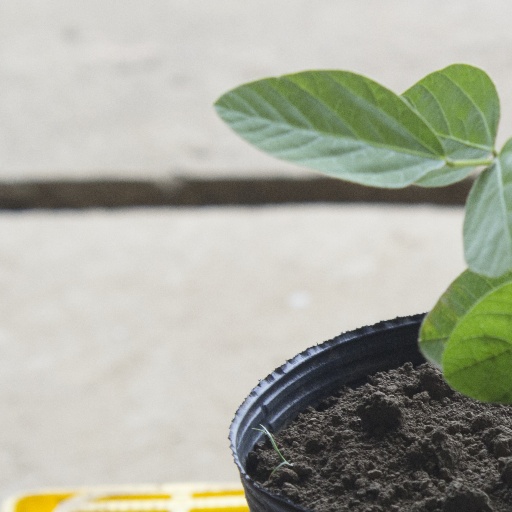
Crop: soybean